Eaze

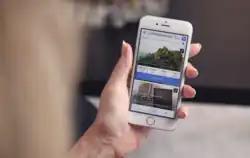
User showing the app

EazeMD is a service that helps people acquire a medical marijuana card. It is a California-based telemedicine service in which physicians assess patients through an online video chat. It is California's largest telemedicine service for marijuana referrals.